Bornean orangutan

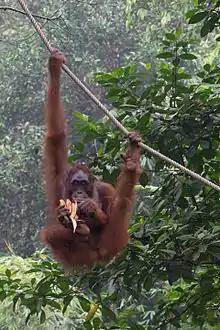
An orangutan peeling a banana with its hand and foot

In history, orangutans ranged throughout Southeast Asia and into southern China, as well as on the island of Java and in southern Sumatra. They primarily inhabit peat swamp forest, tropical heath forest, and mixed dipterocarp forest.